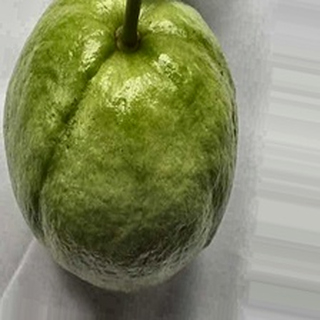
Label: healthy_guava